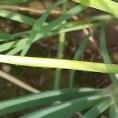
Crop: Onion
Condition: fusarium-d